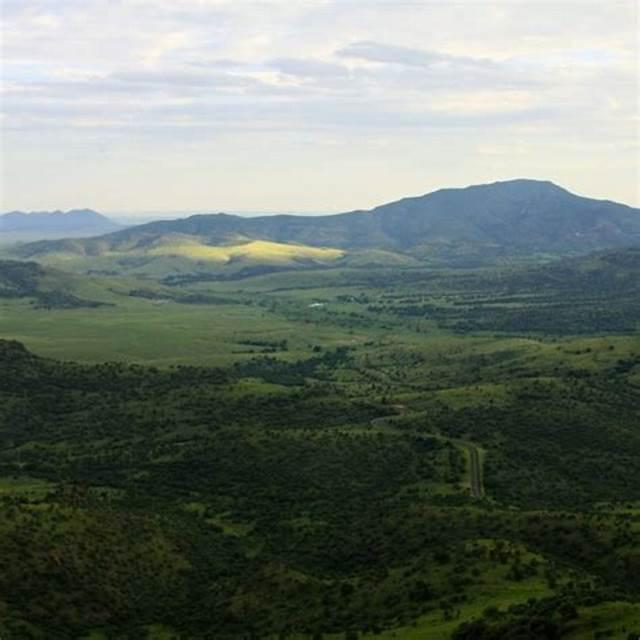
Mandhari yenye majani na miti mingi iliyostawi kwa rangi ya kijani kibichi ikizungukwa kwa milima na miinuko mirefu; mwanga mkali wa jua ukitamalaki eneo hilo anga likiwa kwa mawingu mazito.